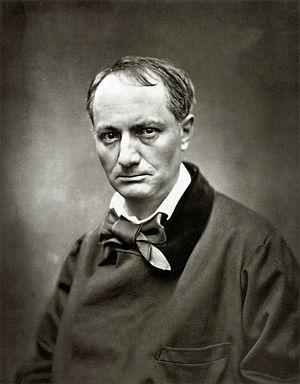
Étienne Carjat, né à Fareins le 28 mars 1828 et mort à Paris le 9 mars 1906, est un photographe, journaliste, caricaturiste et poète français.